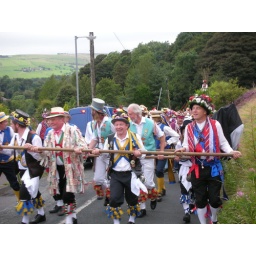
Note the idiot in the blue van attempting to drive straight through the procession...